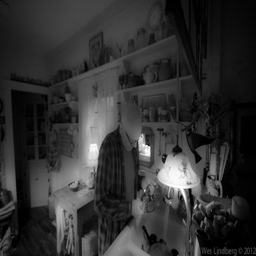
A black and white photo of a older gentlemn holding a object.
a black and white photo of a person at a sink
A man working on a faucet in a room with a hanging lamp.
A man doing dishes at the kitchen sink
Man standing over a sink cleaning a series of vegetables.